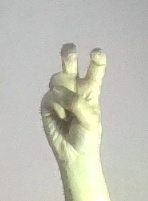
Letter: toot